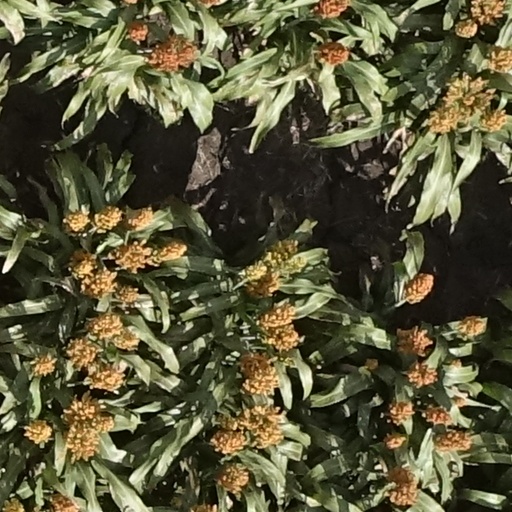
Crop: sorghum